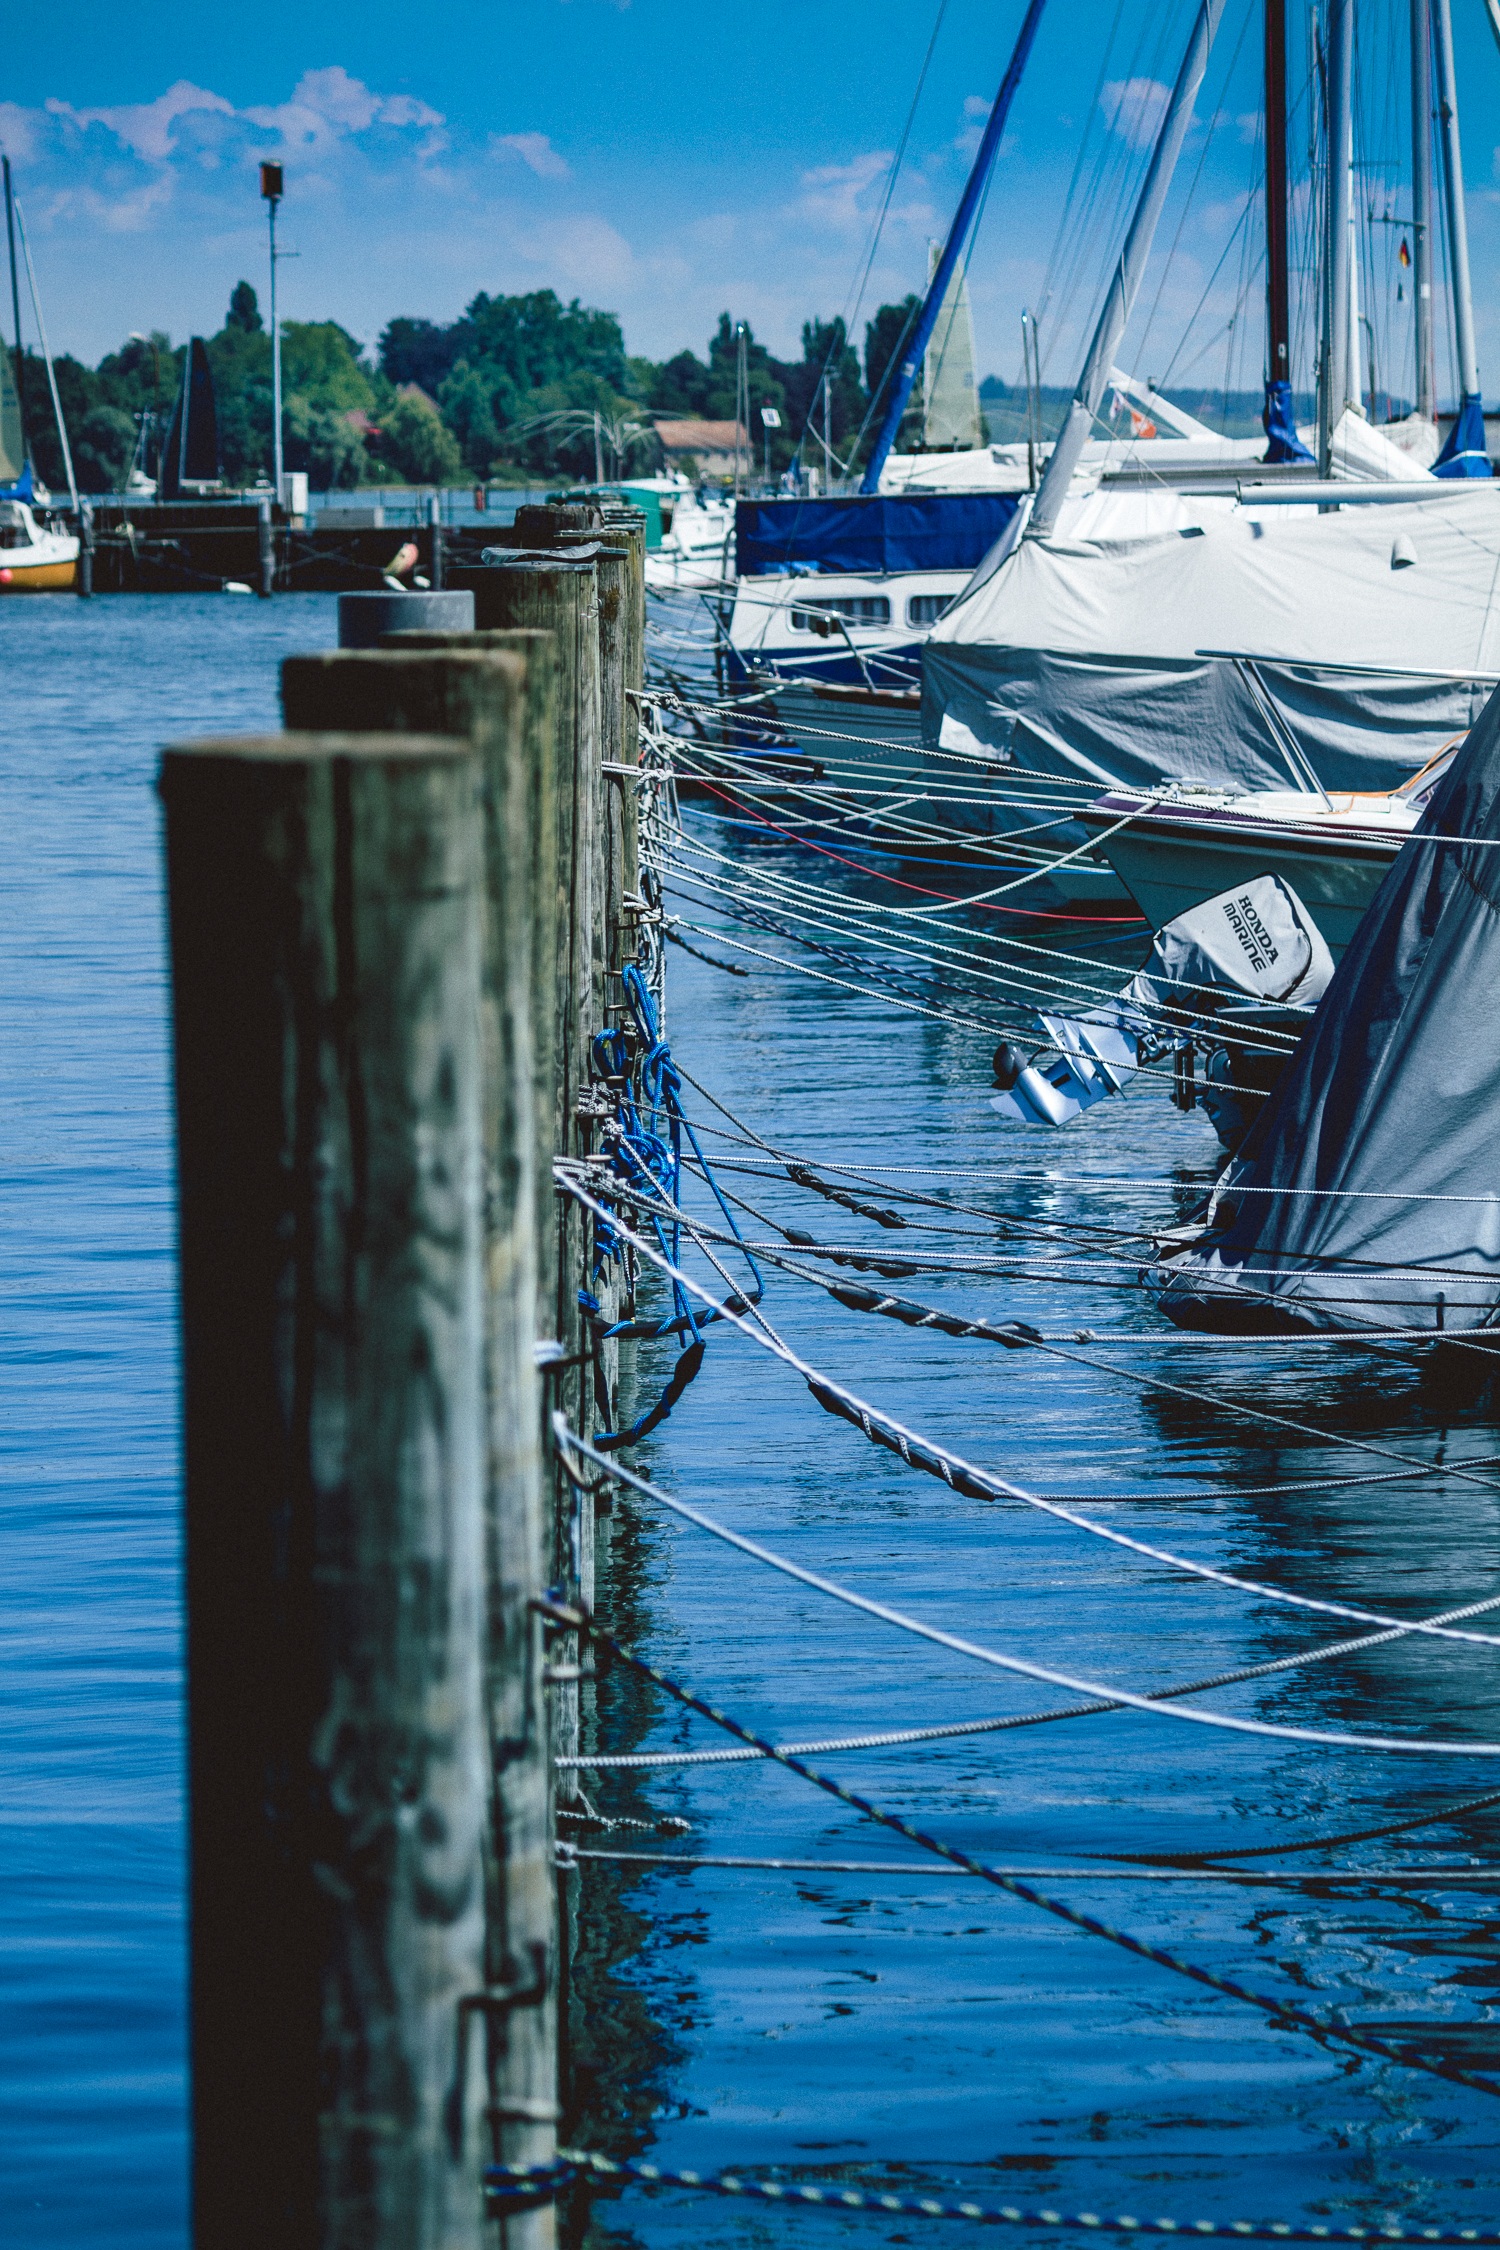
sea, coast, water, ocean, dock, boat, wave, boot, reflection, vehicle, mast, sailing, blue, marina, port, sailboat, sail, watercraft, constance